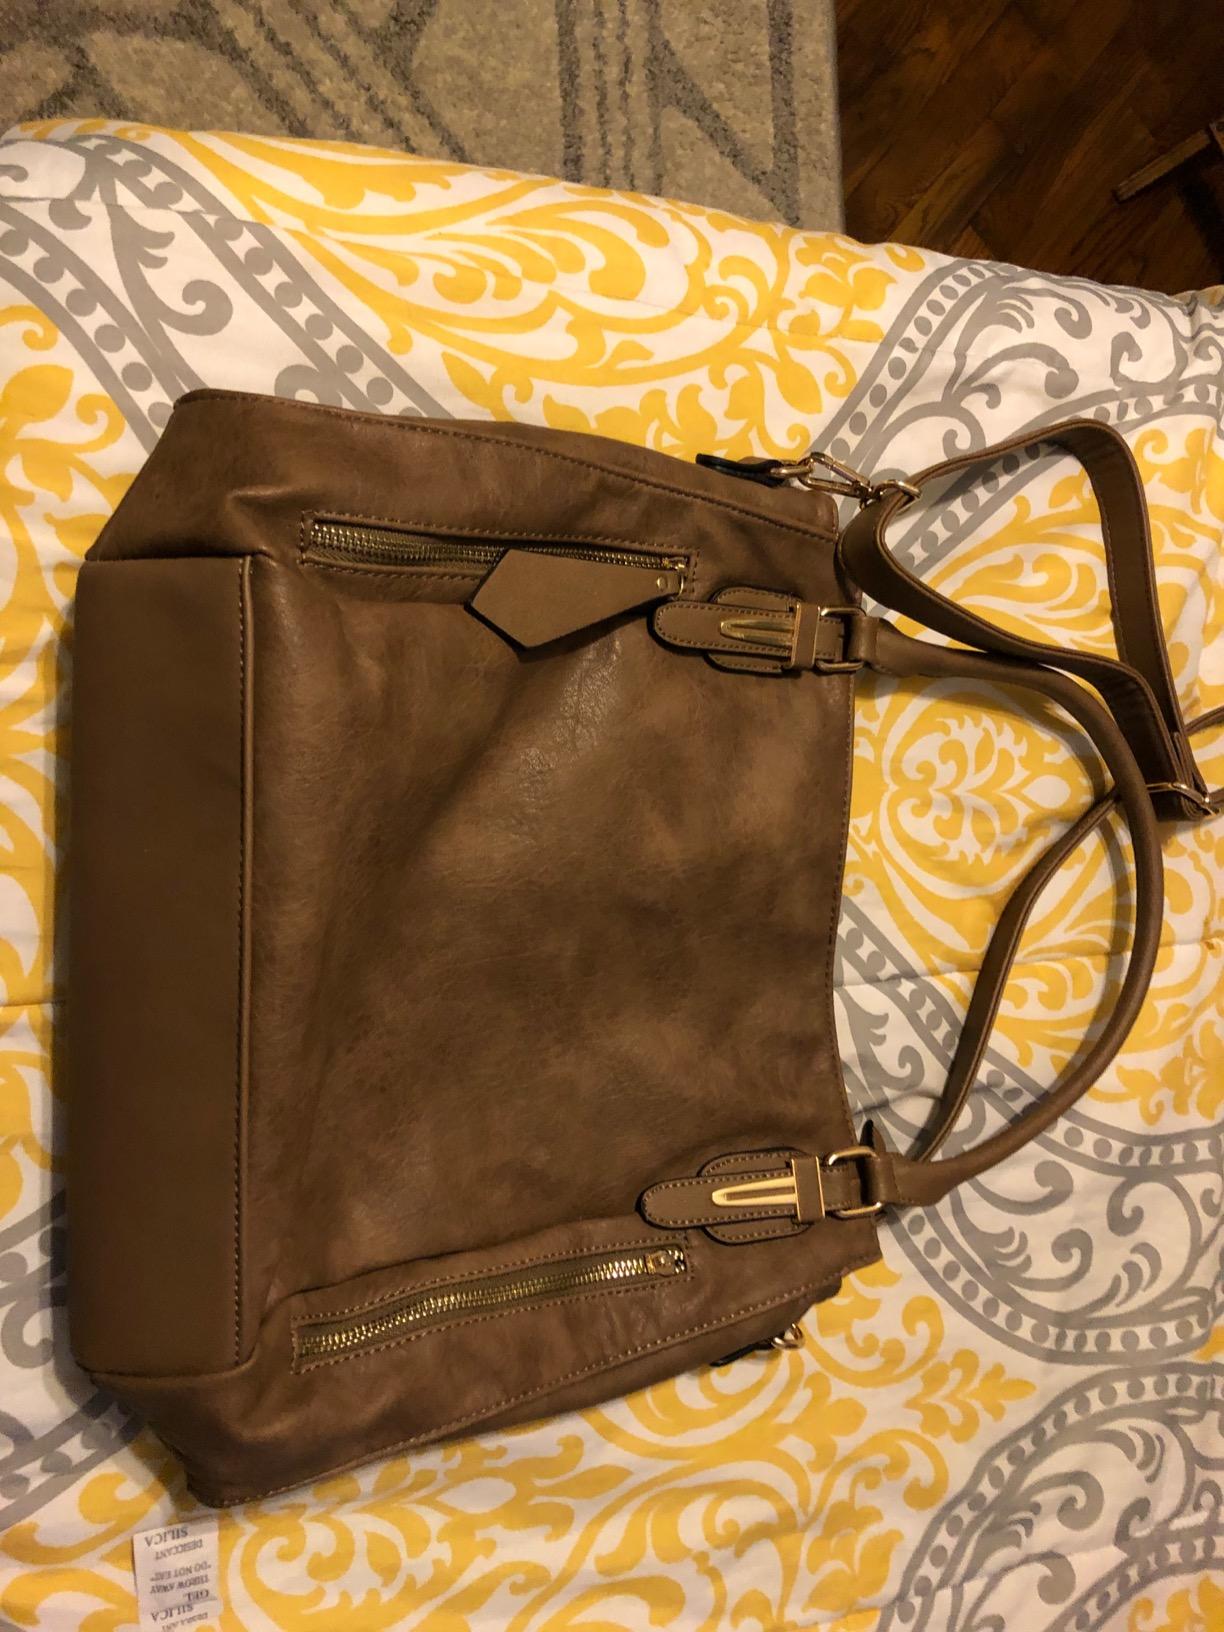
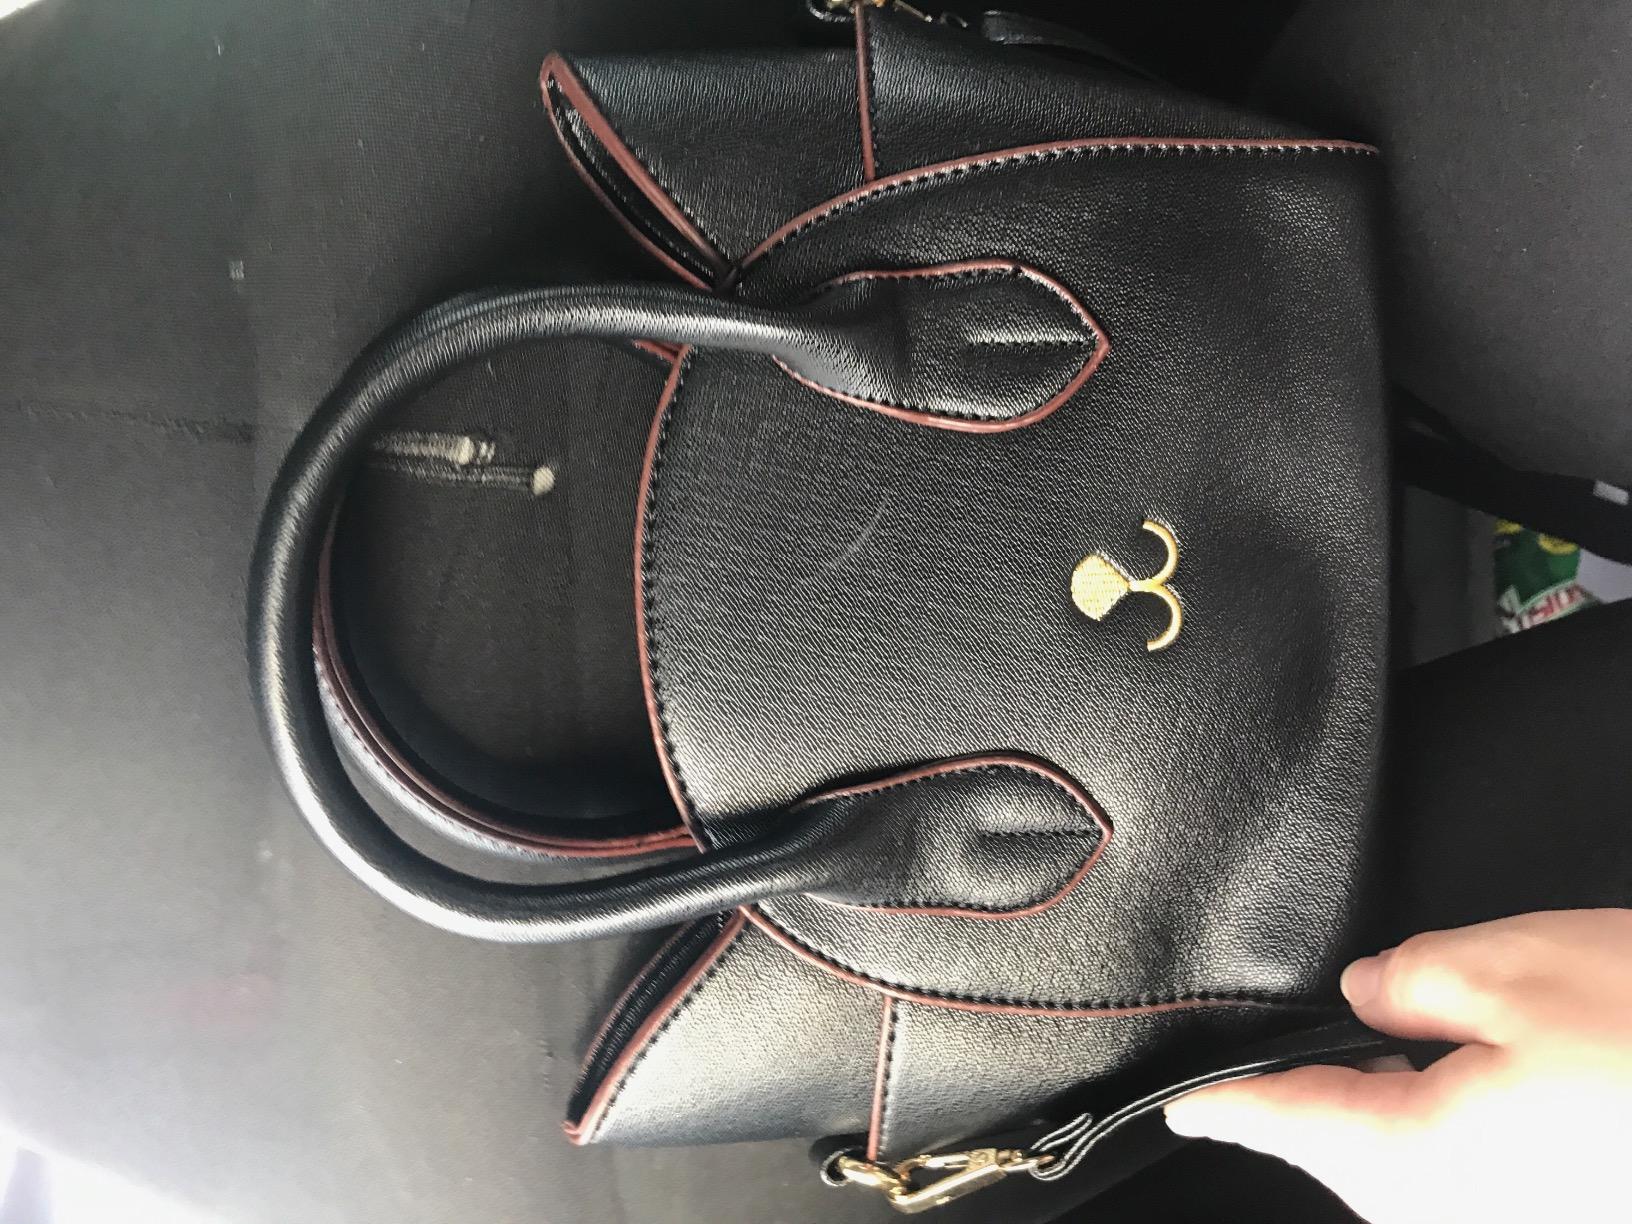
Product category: accessories_handbag
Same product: no